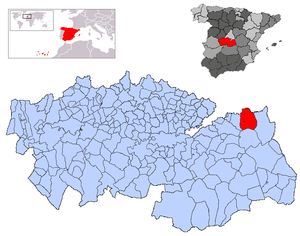
Villarubia de Santiago est une commune d'Espagne de la province de Tolède dans la communauté autonome de Castille-La Manche.